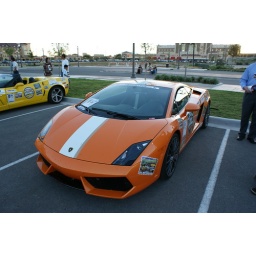
A Lamborghini Gallardo that participated in a cross country charity road race. Che bella.